Petronas Towers

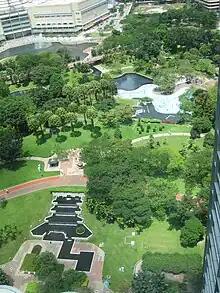
KLCC Park

Spanning below the building is the KLCC Park with jogging and walking paths, a fountain with incorporated light show, wading pools, and a children's playground.